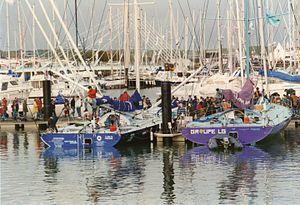
Groupe LG de Gerry Roufs au départ du Vendée Globe 1996-1997
Les 60 pieds IMOCA ou 60 pieds Open sont une classe des voiliers monocoques de 60 pieds, soit 18,288 mètres. Ils sont principalement destinés aux courses océaniques en solitaire ou en double, comme la Route du Rhum et le Vendée Globe, auquel leur développement est intimement lié.
Aquitaine Innovations est un voilier monocoque de 60 pieds IMOCA.
Gerry Roufs, né à Montréal le 2 novembre 1953, est un navigateur canadien disparu en mer le 6 janvier 1997 lors du Vendée Globe à l'âge de 43 ans.